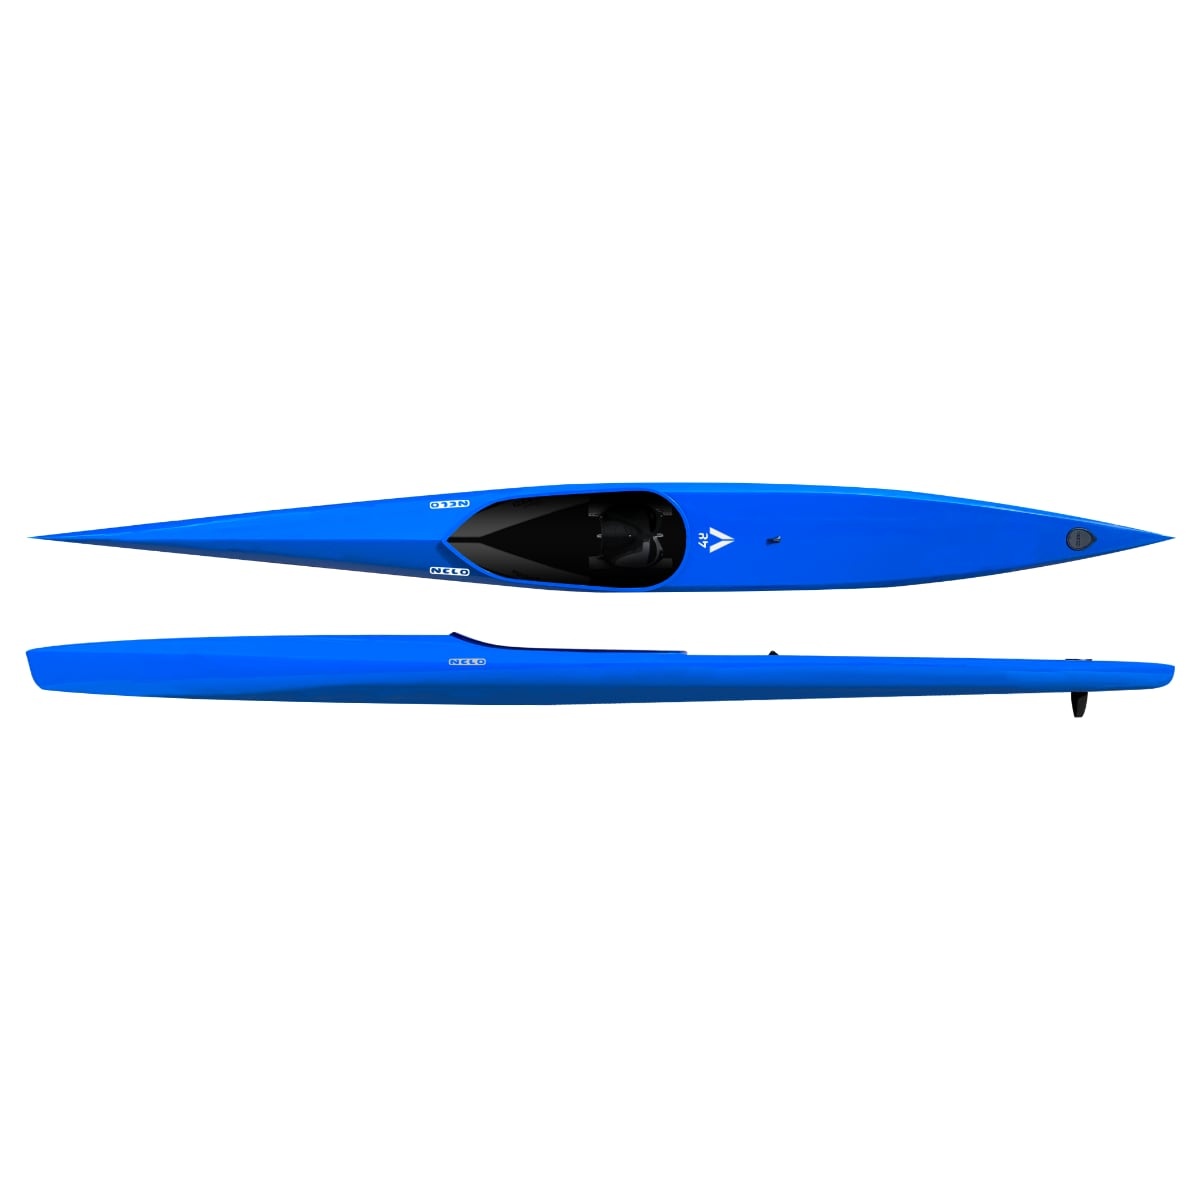
K1 Viper 48
Egenskaper Skapad för paddlare med god balans och flera års erfarenhet, erbjuder en kombination av stabilitet och utmaning. Ger avancerad prestanda med dess välformade skrov som erbjuder snabbhet och smidighet på vattnet. Anpassningsbar och bekväm, med justerbara fotstöd och sits för olika kroppstyper och paddlingspreferenser. Tillverkad med högkvalitativa material för robusthet och långvarig hållbarhet i olika vattenmiljöer och väderförhållanden. Bjuder på en teknikförbättrande paddlingsupplevelse, rankare än Viper 51, 55 och 60, vilket gör den till ett utmärkt val för paddlare som strävar efter kontinuerlig förbättring.
Brand: Nelo
Category: Sporting Goods > Outdoor Recreation > Boating & Water Sports > Boating & Rafting > Kayaks > Surf Kayaks